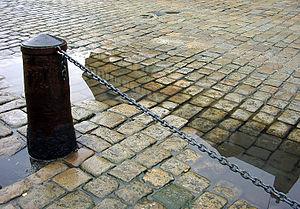
Pavage du XIXe siècle, quai Franklin, sur le port of Saint-Goustan, à Auray Morbihan, Bretagne, France
Le port Saint-Goustan est un ancien port de pêche et de commerce, situé en bordure de la rivière d'Auray, devenu l'un des quartiers d'Auray dans le département du Morbihan.